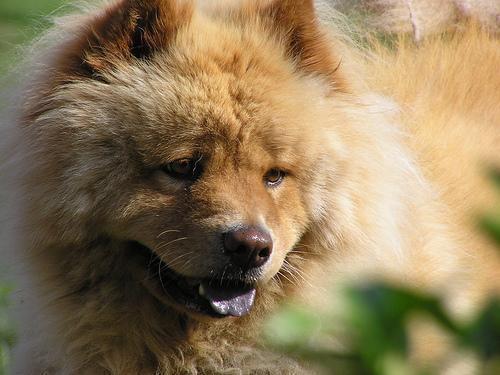
chow